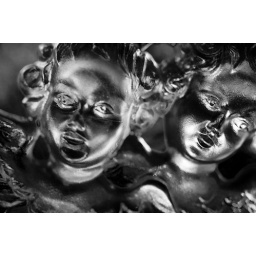
Tacky orange plastic angels that hung in our tree last christmas...